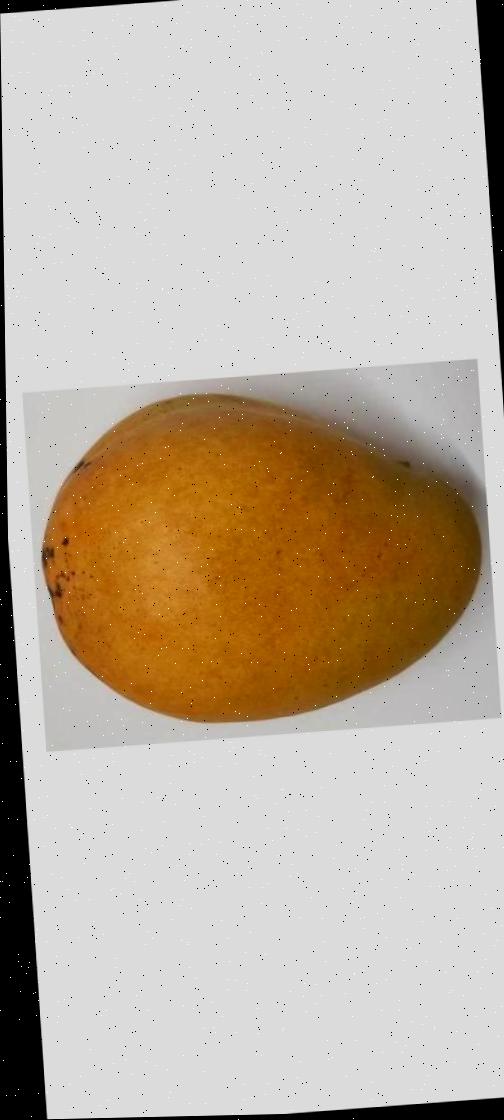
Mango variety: Bari-11